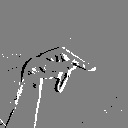
ASL letter: p